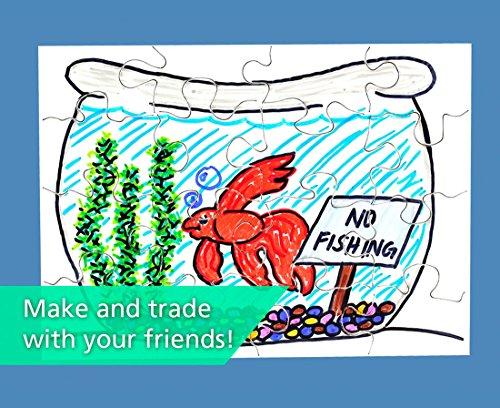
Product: Hygloss Products Blank Jigsaw Puzzle – Compoz-A-Puzzle – 4 x 5.5 Inch - 16 Pieces, 12 Puzzles
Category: Toys & Games | Puzzles | Jigsaw Puzzles
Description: BLANK JIGSAW PUZZLE – This Compoz-A-Puzzle is ideal for weddings, showers, birthdays, invitations, and classroom or home activities.
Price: $10.62
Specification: ProductDimensions:4x5x0inches|ItemWeight:6.4ounces|ShippingWeight:6.4ounces(Viewshippingratesandpolicies)|Manufacturer:HYGLOSSPRODUCTS|ASIN:B0187QGFCA|Itemmodelnumber:96122